Binoculars

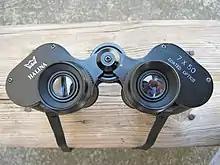
Binoculars with adjustable interpupillary distance set for about 63 mm

Most modern binoculars are also adjustable via a hinged construction that enables the distance between the two telescope halves to be adjusted to accommodate viewers with different eye separation or "interpupillary distance (IPD)" (the distance measured in millimeters between the centers of the pupils of the eyes). Most are optimized for the interpupillary distance (typically about 63 mm) for adults. Interpupillary distance varies with respect to age, gender and race. The binoculars industry has to take IPD variance (most adults have IPDs in the 50–75 mm range) and its extrema into account, because stereoscopic optical products need to be able to cope with many possible users, including those with the smallest and largest IPDs.